Russell Ball

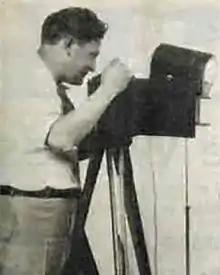
Russell Ball at work in 1931. "Picture Post" magazine

Russell Earp Ball (March 24, 1891 – June 12, 1942) was an American photographer who made film stills for the Hollywood (film industry) and photographic portraits of many of the film stars of the 1920s and 1930s.